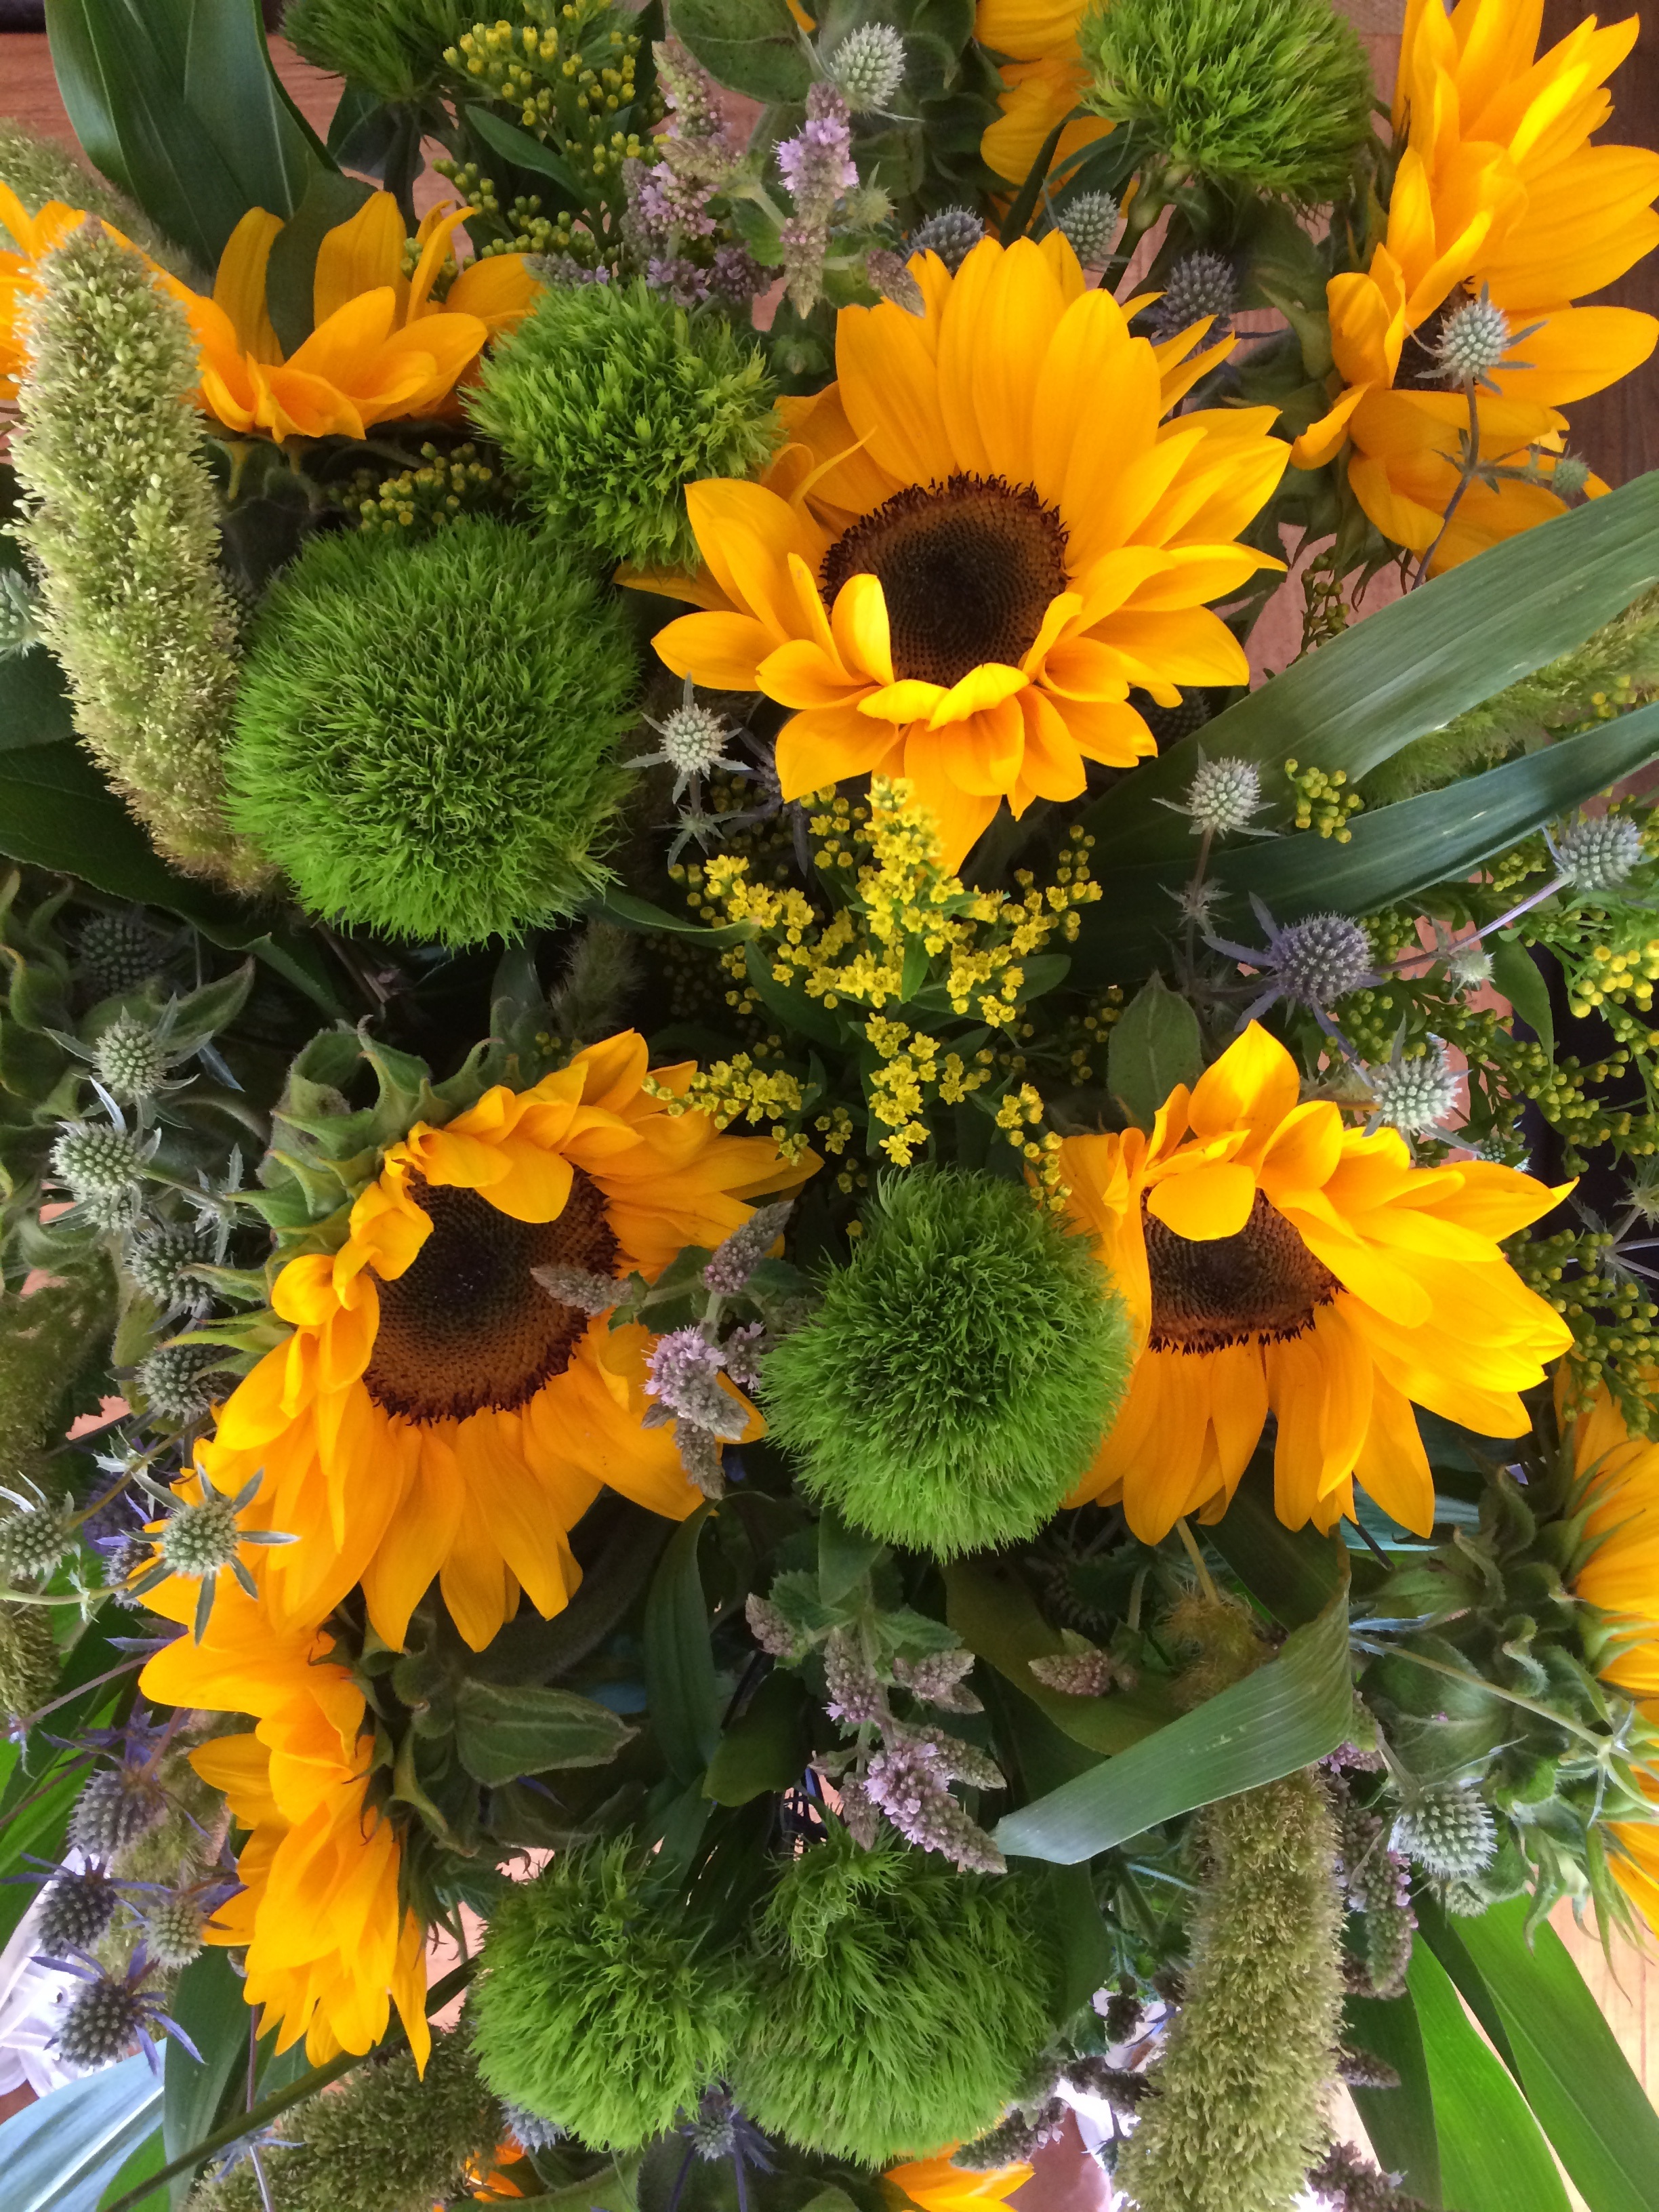
plant, flower, summer, herb, produce, botany, flora, sunflower, party, floristry, flowering plant, daisy family, calendula, flower bouquet, floral design, sunflower seed, annual plant, land plant, flower arranging